Tammy Lynn Sytch

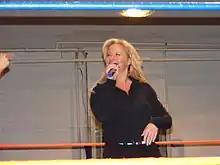
Sytch in 2009

On December 10, 2007, Sytch made a surprise appearance during the 15th anniversary of "Raw". She was involved in a segment with Vince McMahon, Stephanie McMahon, Shane McMahon, Triple H, Hornswoggle, Melina and WWE Hall of Famer Mae Young. During this time, she was officially recognized as WWE's original Diva. Sunny, once again, listed as one of the returning legends, participated at WrestleMania XXV on April 5, 2009, in the 25-Diva battle royal for the crown of "Miss WrestleMania", but was eliminated by Beth Phoenix. This was her only official WWE match. Sytch then returned on March 19, 2011, in a house show that took place at Madison Square Garden, where she served as the special guest referee between The Bella Twins against Kelly Kelly and then-Divas Champion Eve Torres. She was inducted into the 2011 class of the WWE Hall of Fame by the entire roster of WWE Divas on April 2, 2011.